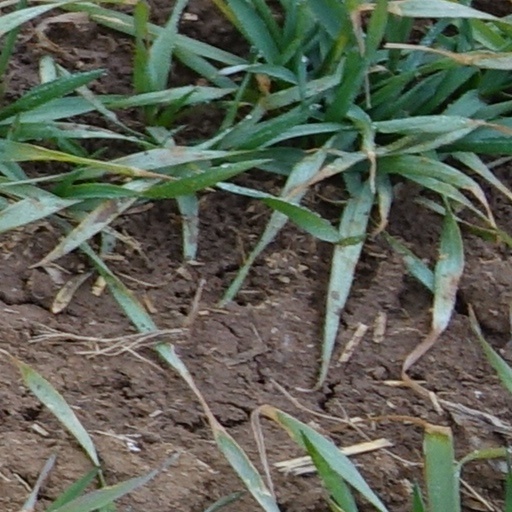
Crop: wheat